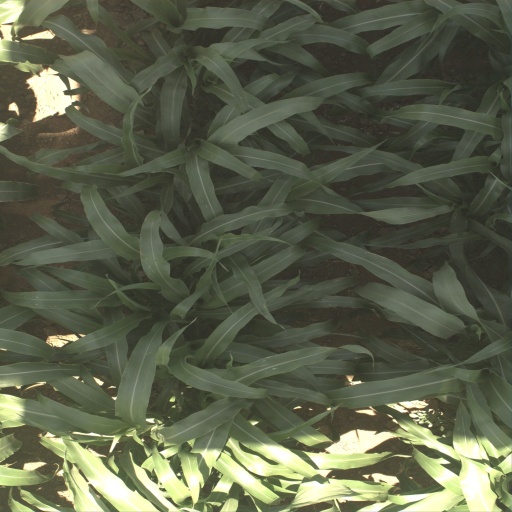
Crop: sorghum